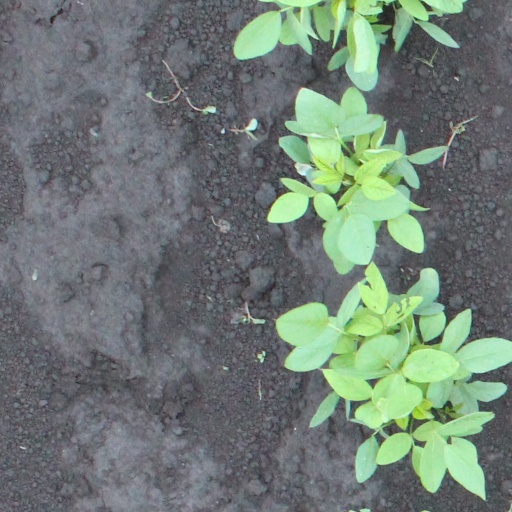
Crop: soybean